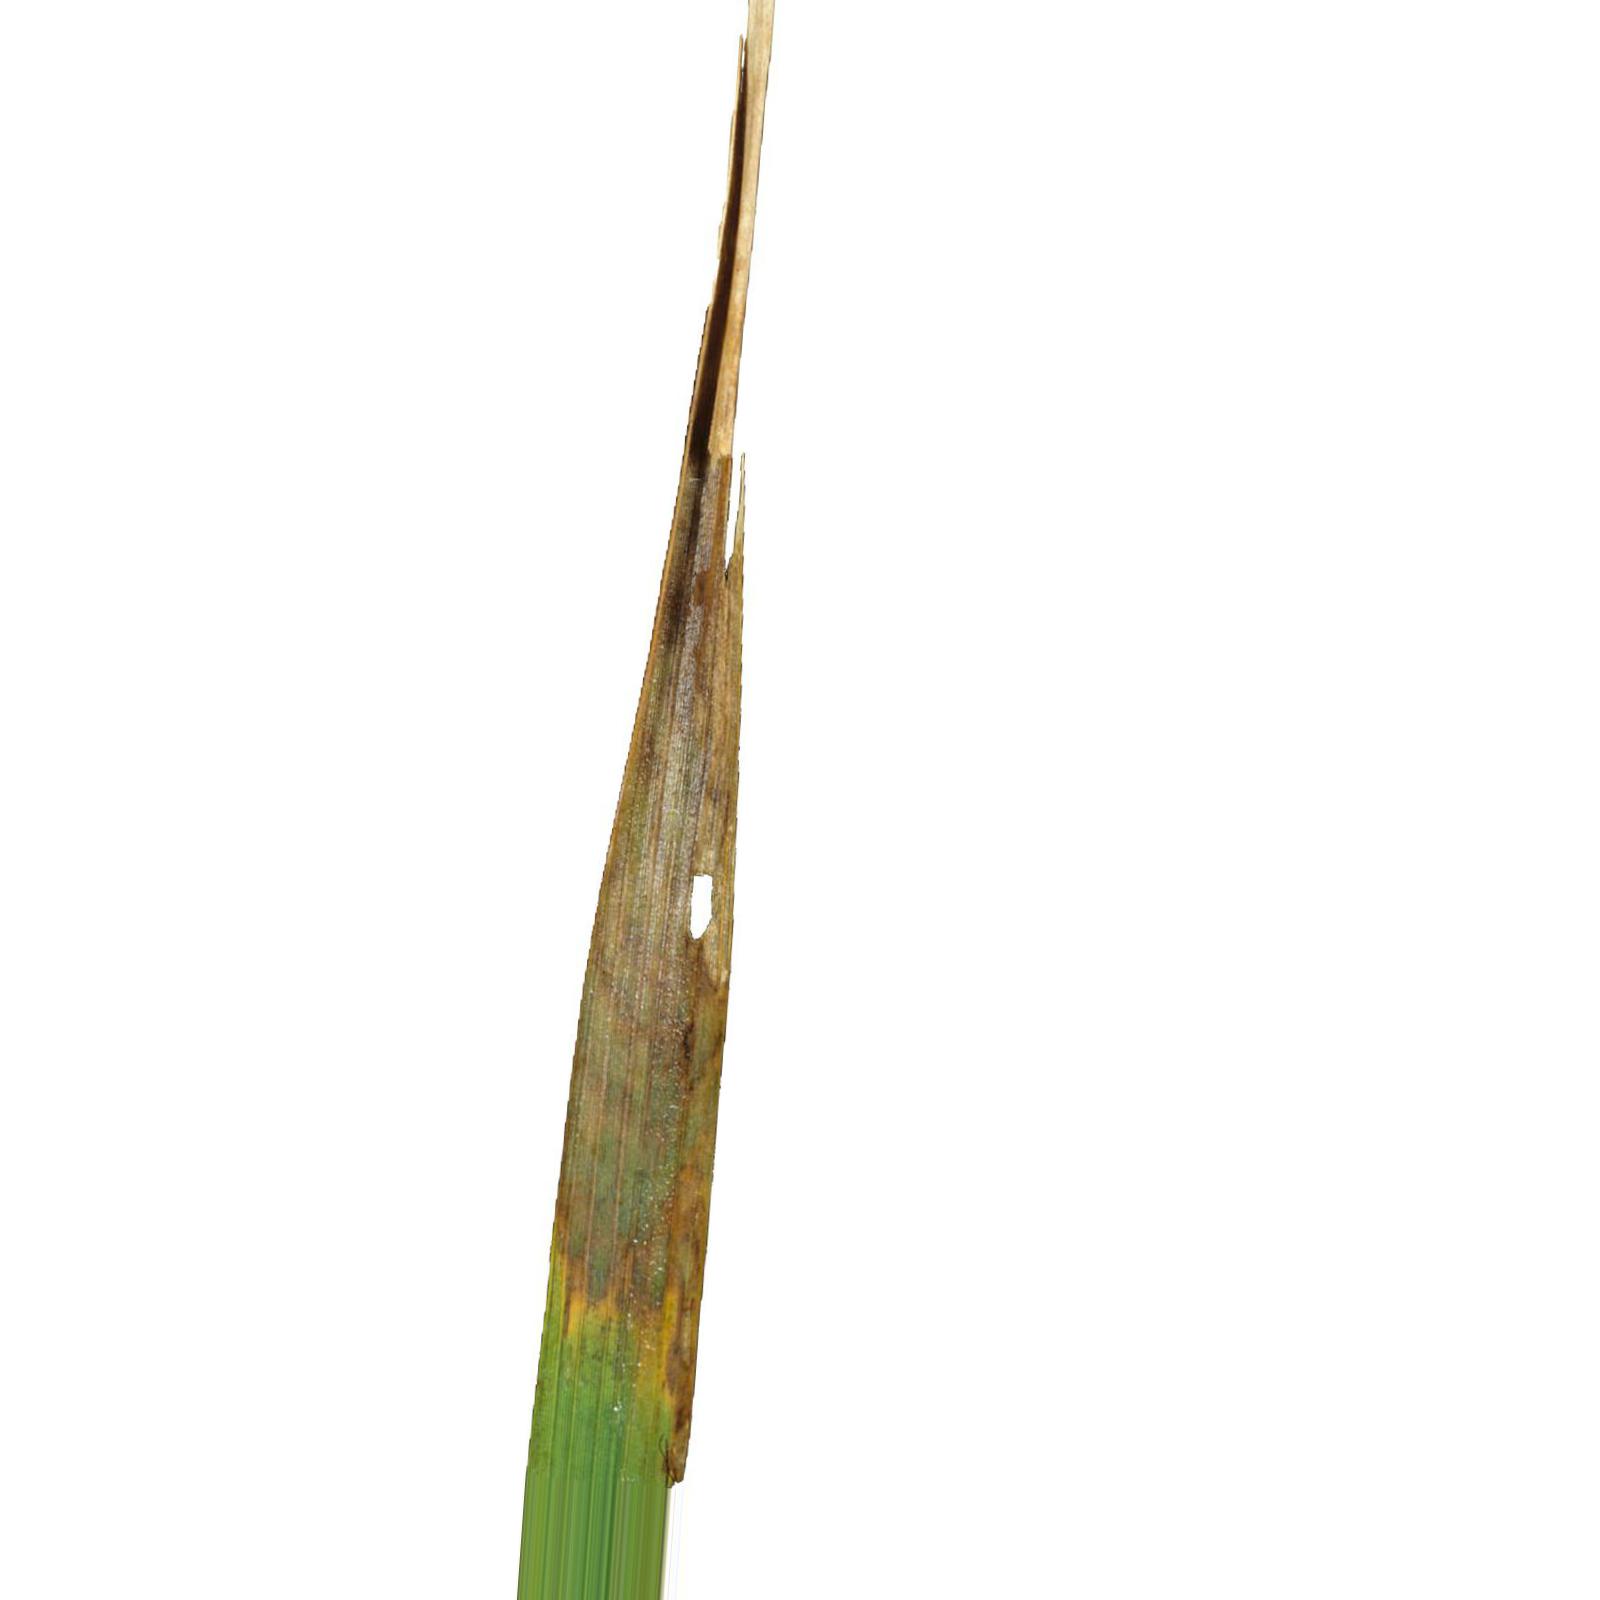
Nhãn: Bệnh Cháy lá ( Leaf scald )